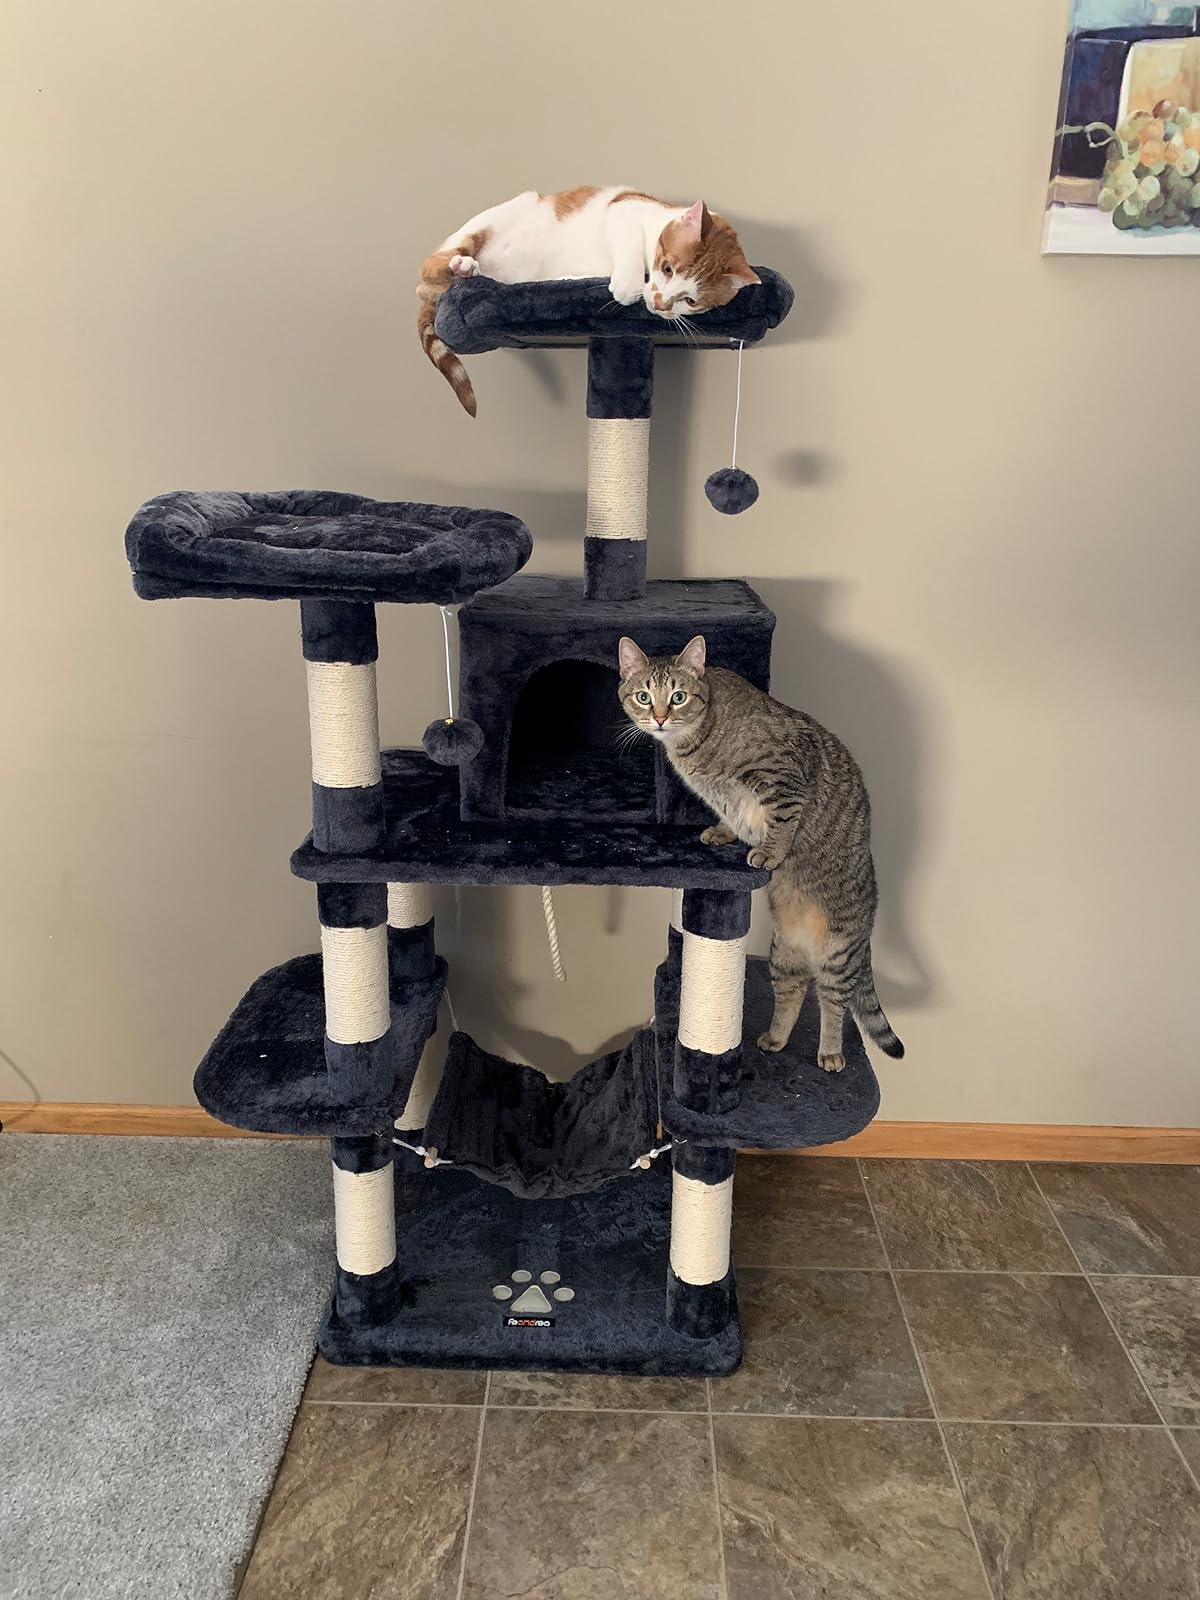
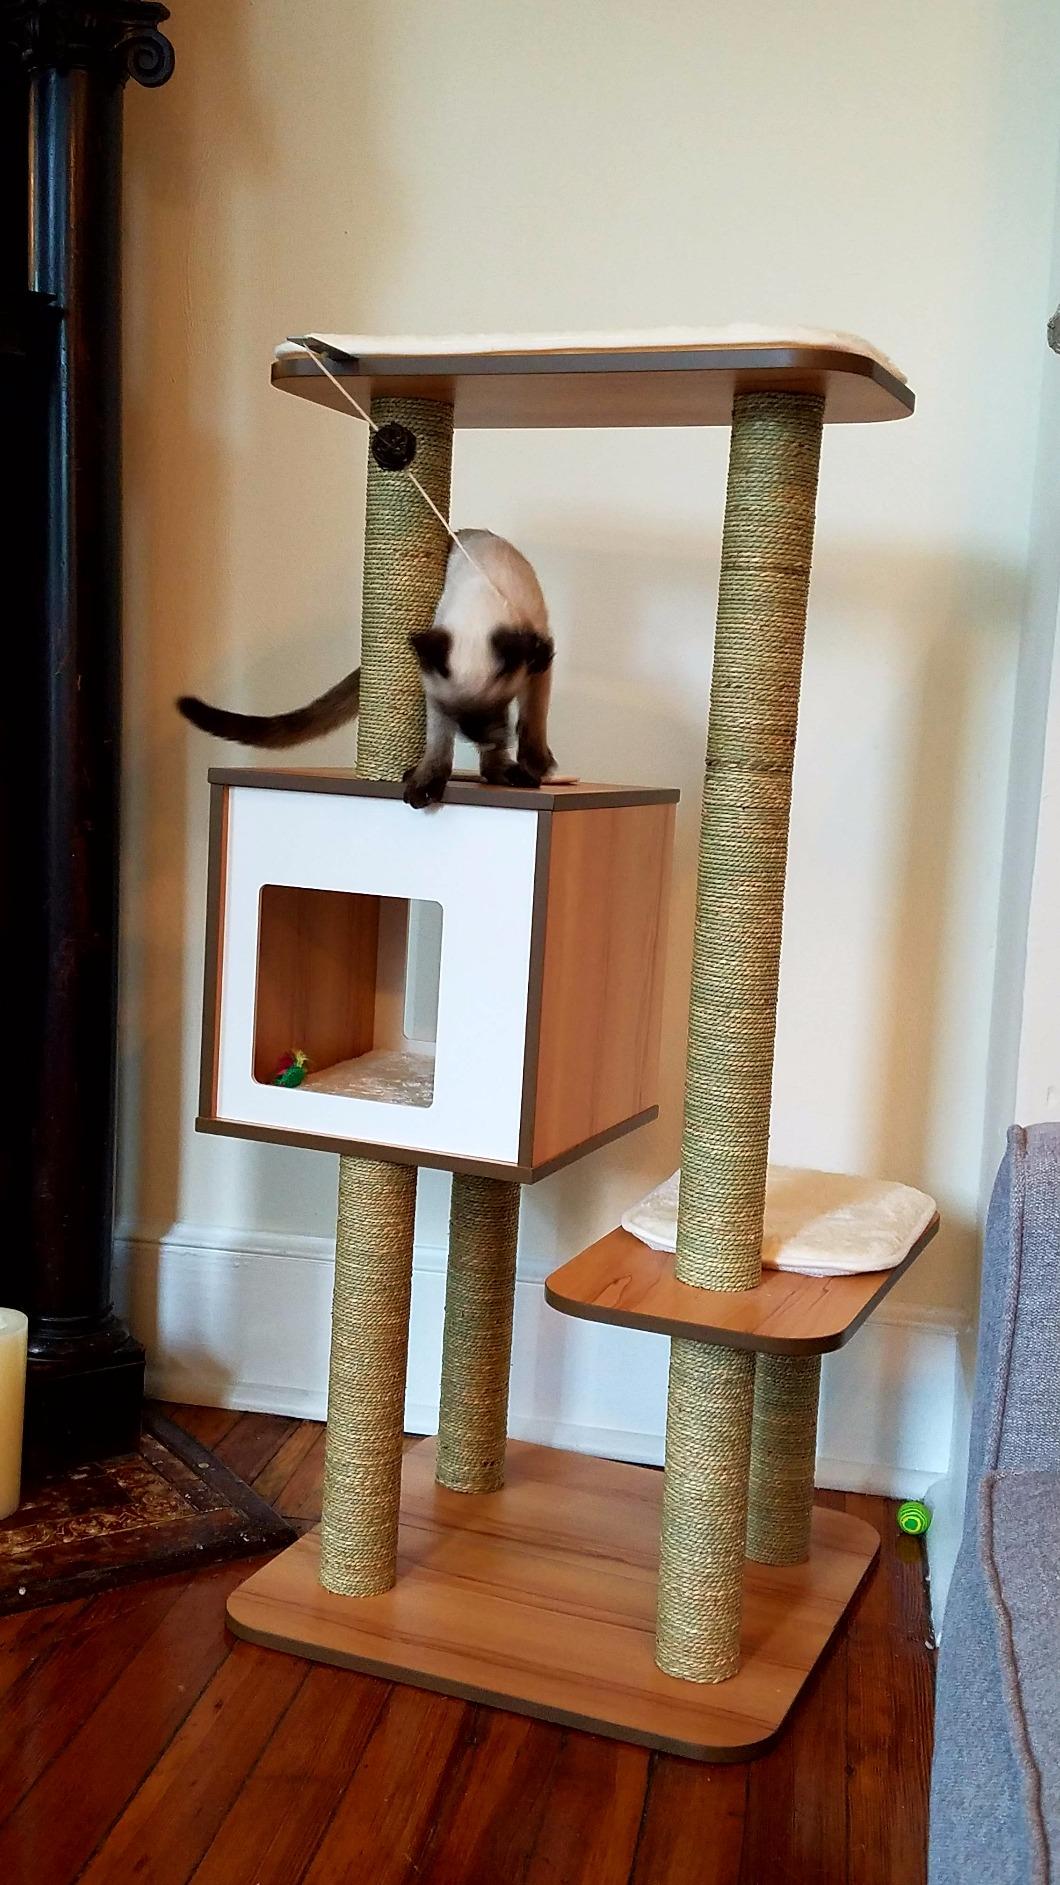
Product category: items_cat tree
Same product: no